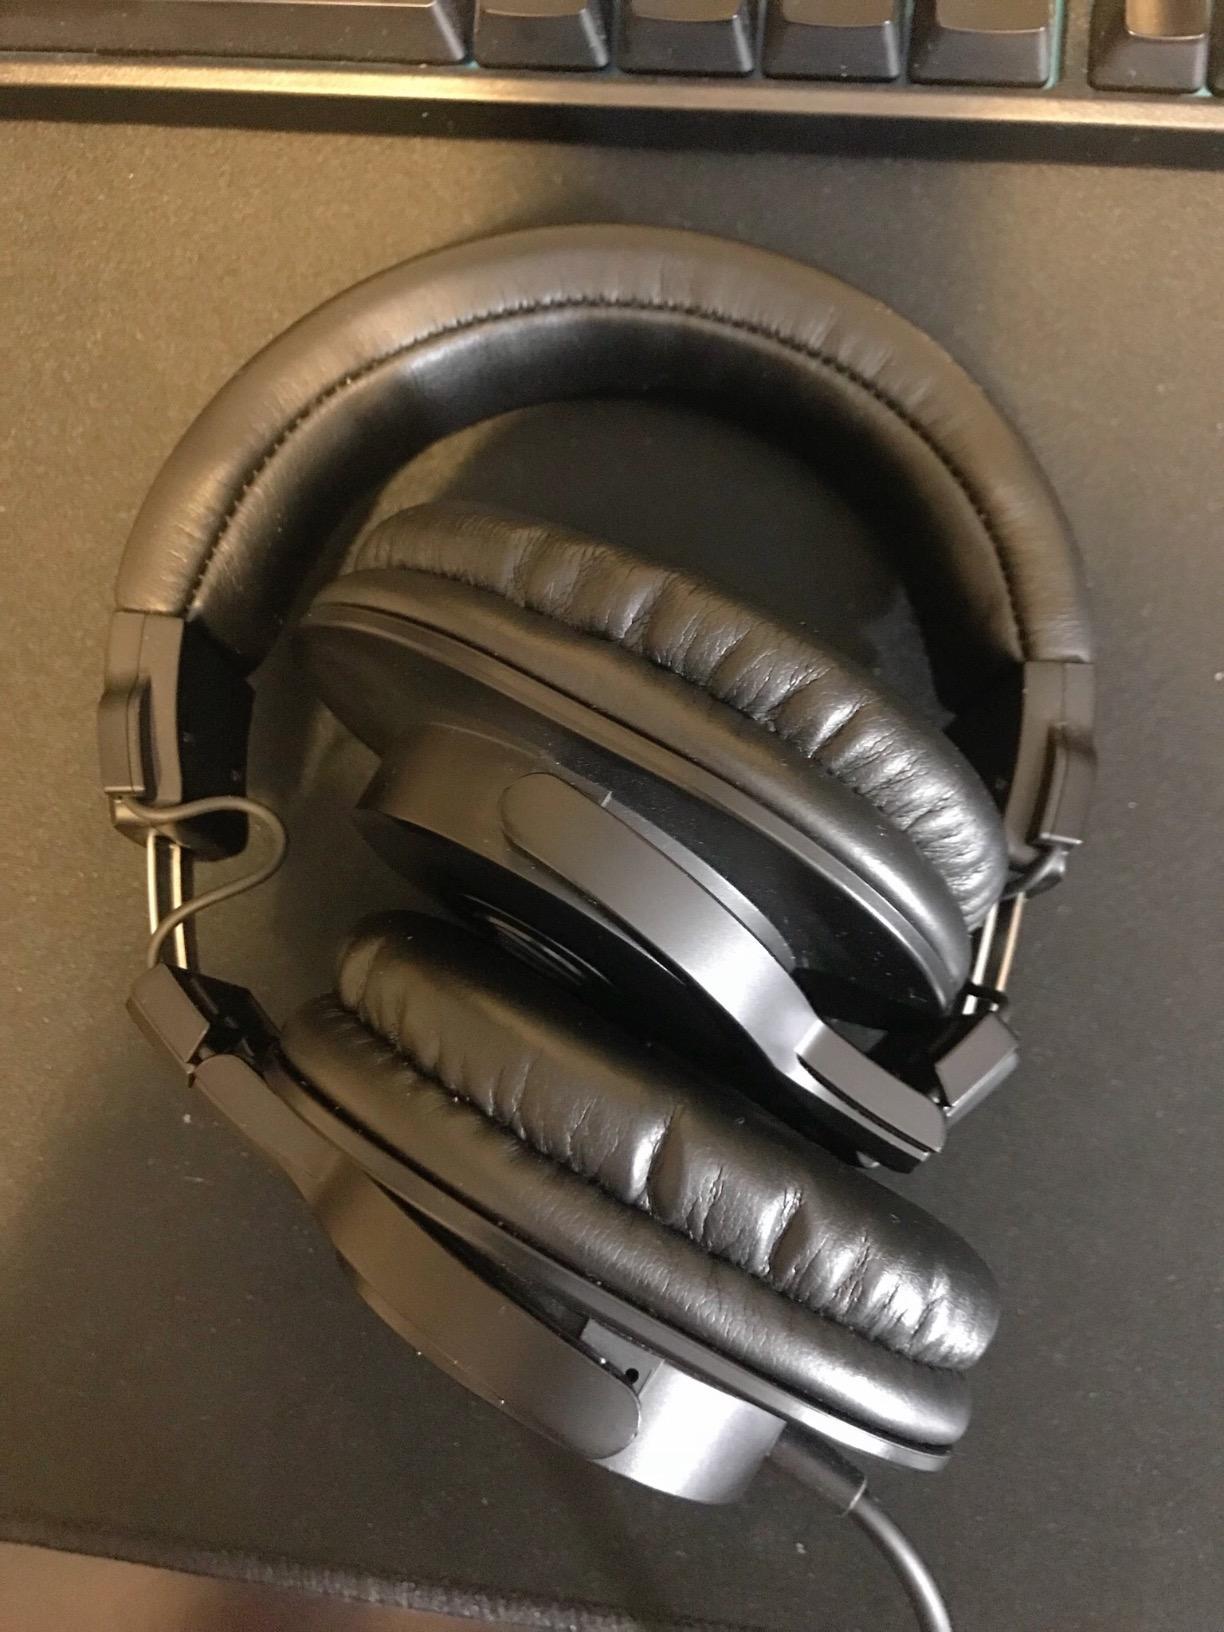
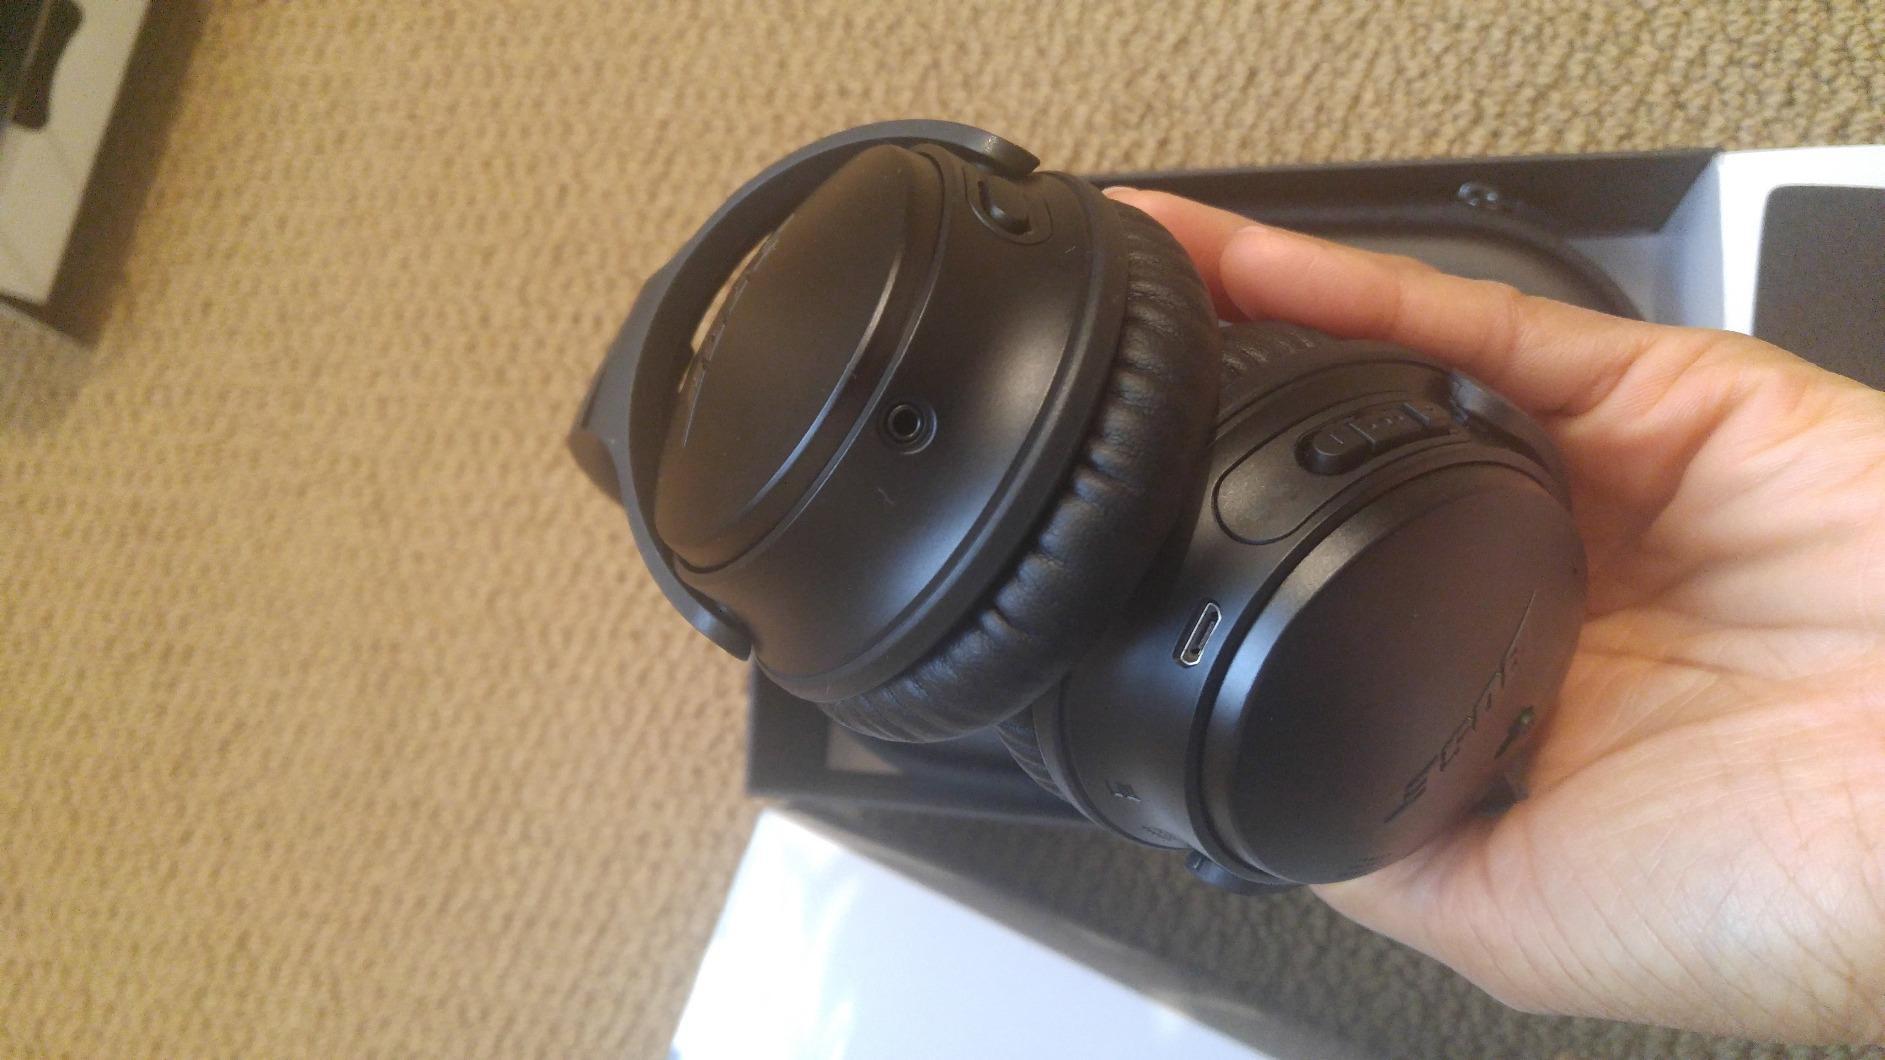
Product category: headphones
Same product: no